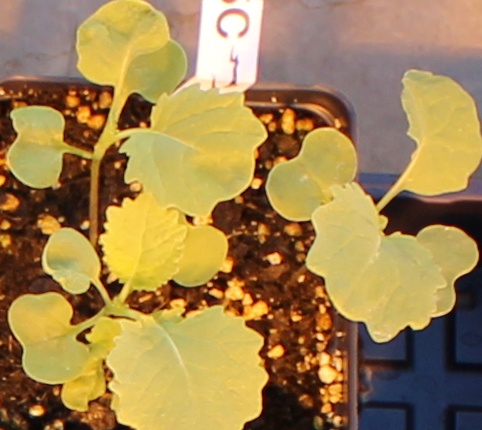
Label: Canola